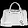
Label: Bag